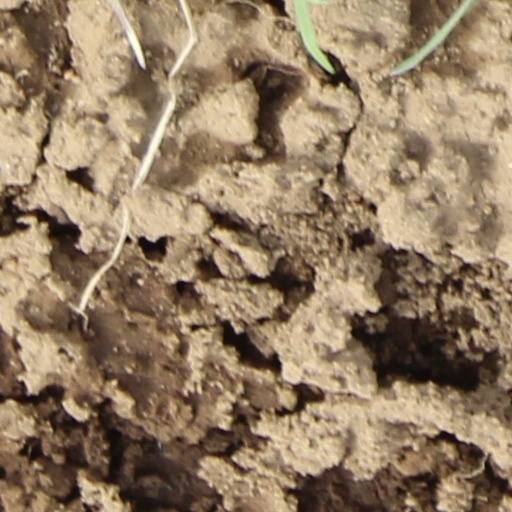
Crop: wheat